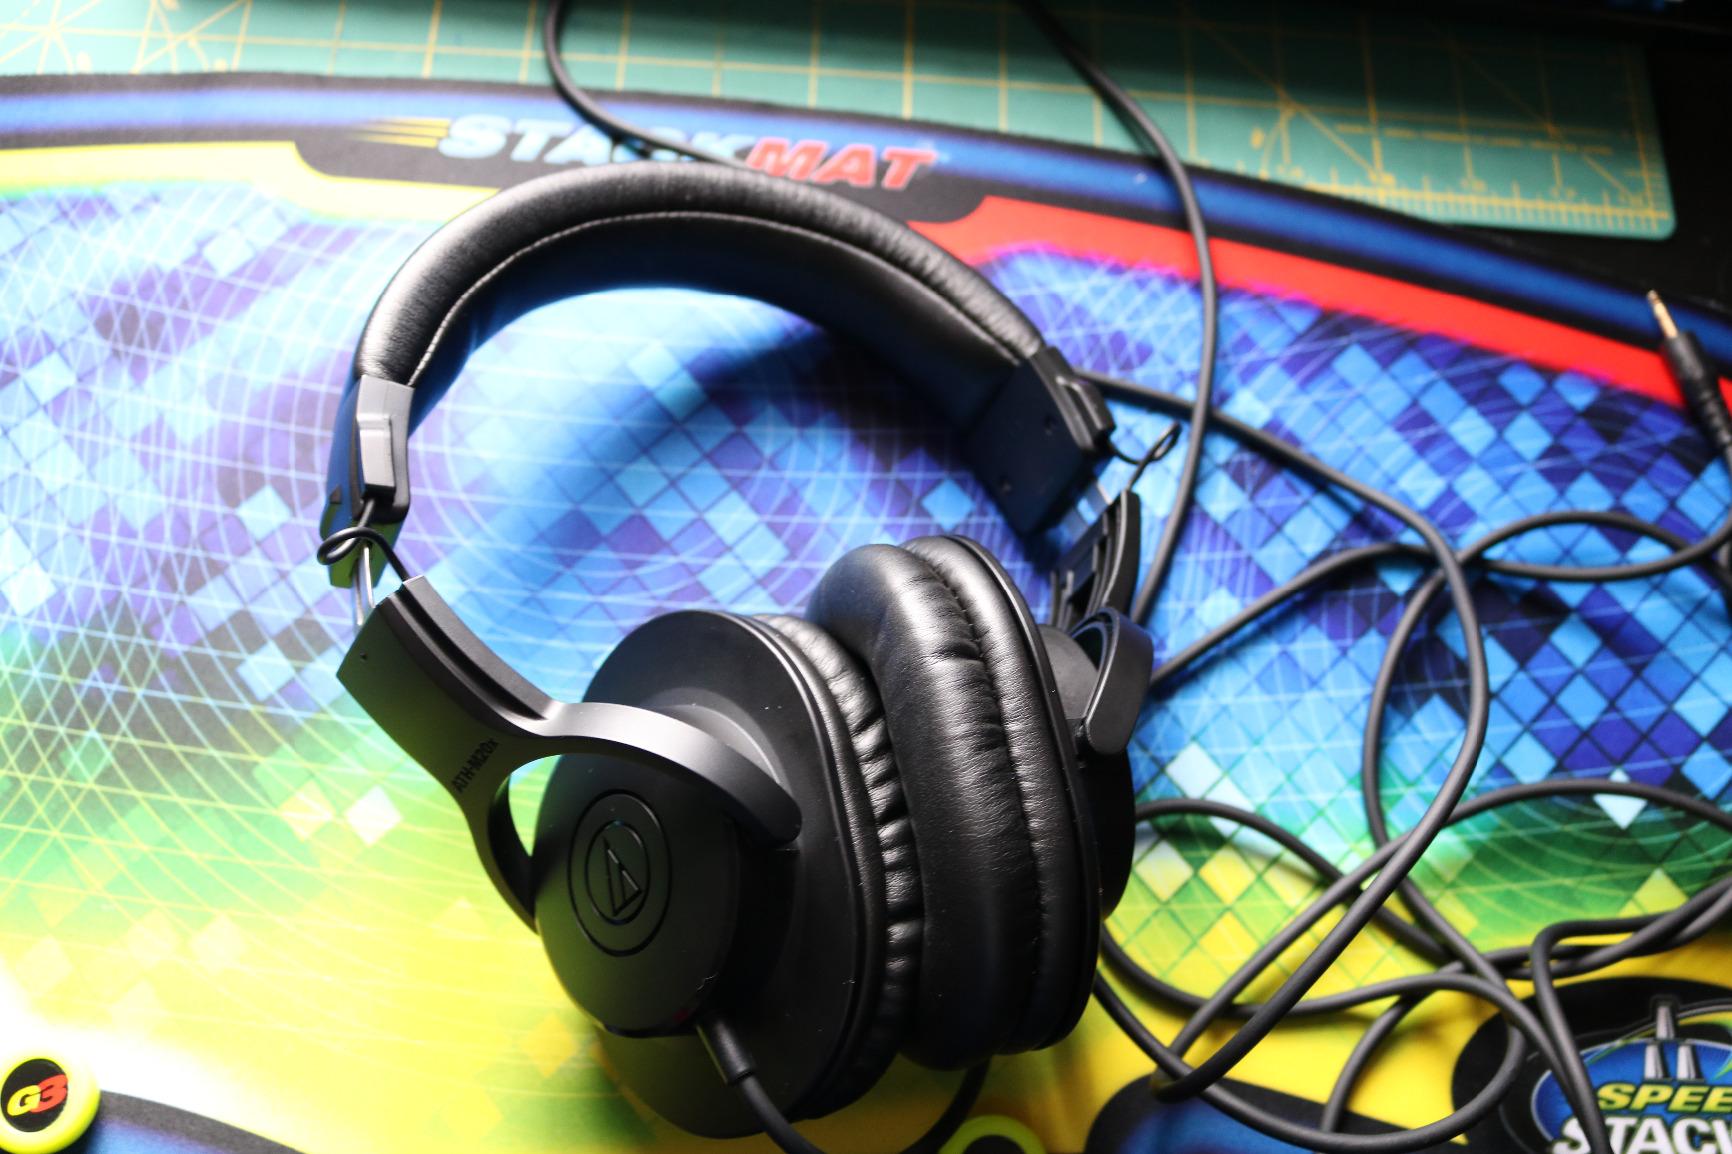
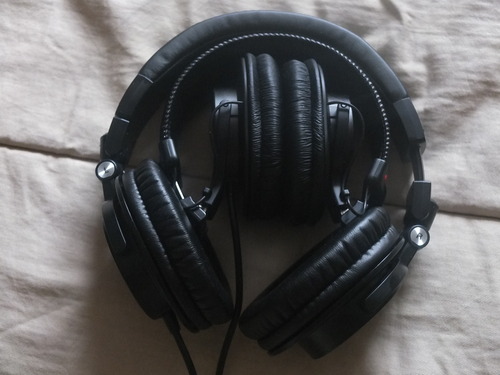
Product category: headphones
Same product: no